Lobio
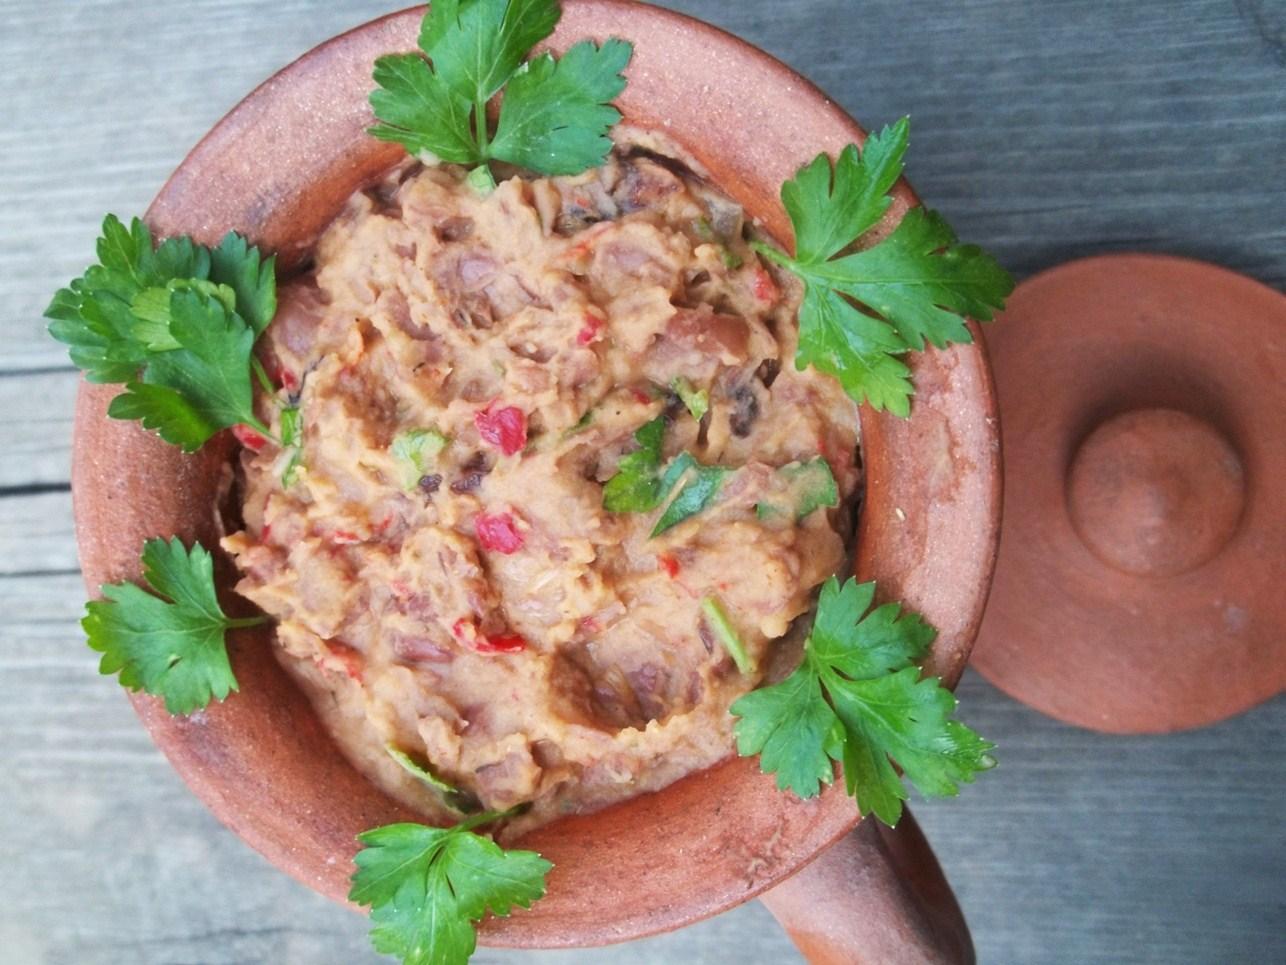
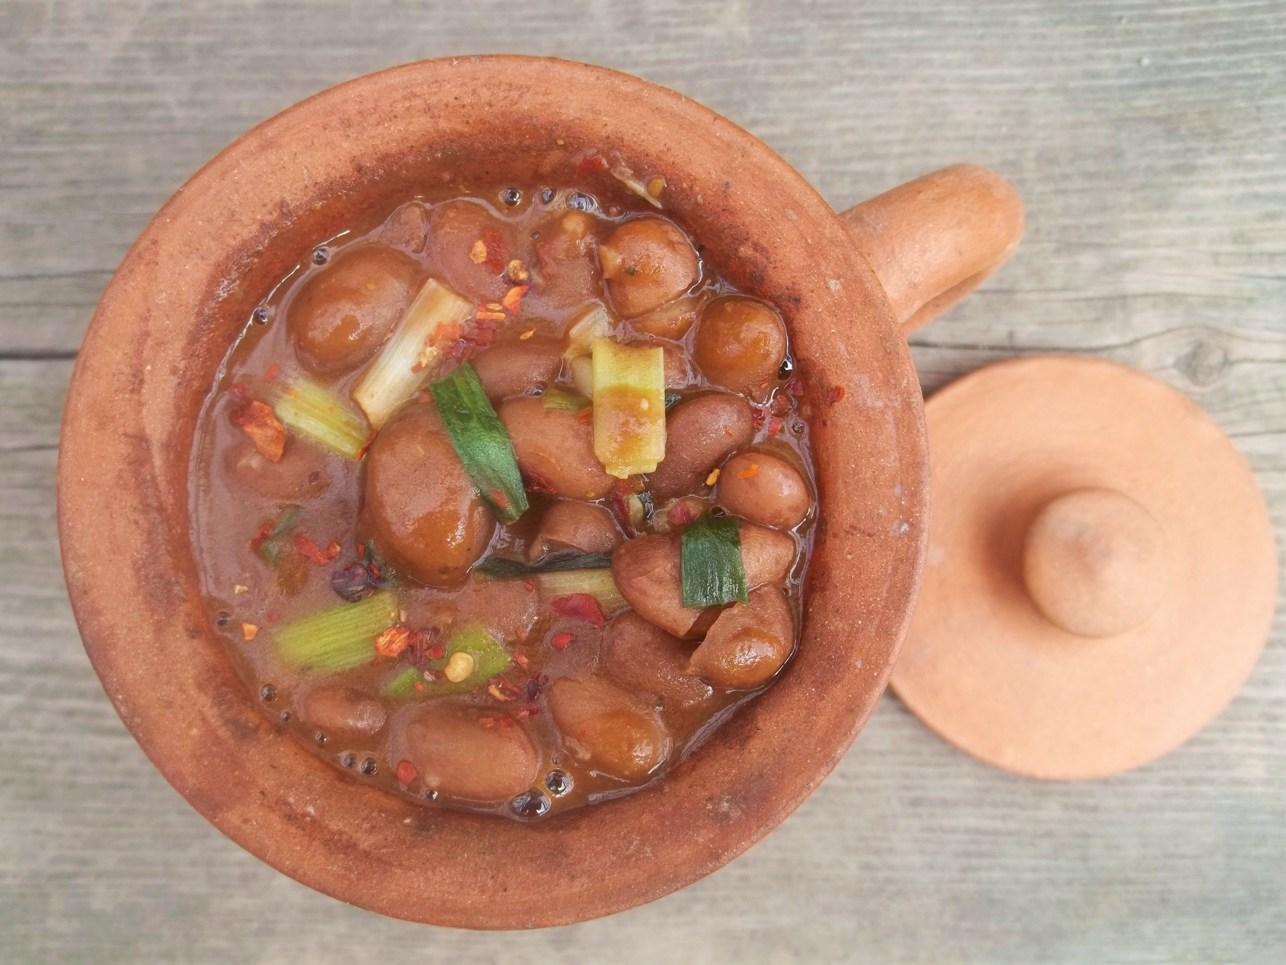
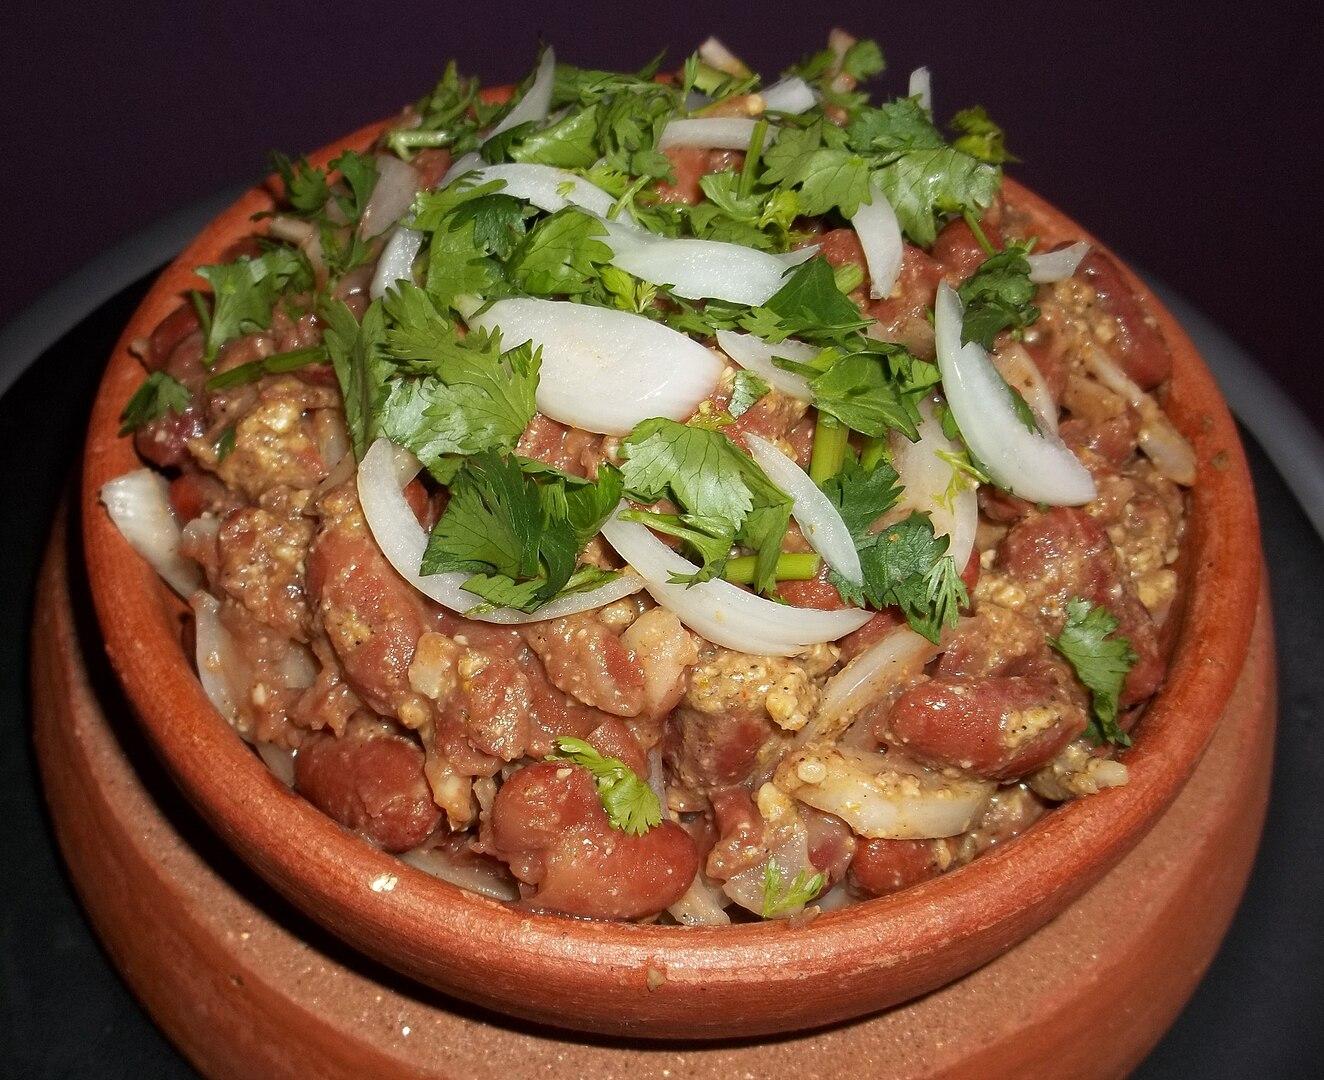
Also known as:
az - Azerbaijani: Lobio
bs - Bosnian: Lobio
cs - Czech: Lobio
de - German: Lobio
eo - Esperanto: Lobio
es - Spanish: Lobio
fi - Finnish: Lobio
fr - French: Lobio
he - Hebrew: מז'אווה לוביו
hy - Armenian: Լոբիո
ja - Japanese: ロビオ
jv - Javanese: Lobio
kk - Kazakh: Лобио
ko - Korean: 로비오
ku - Kurdish: Lobiyo
nl - Dutch: Lobio
pl - Polish: Lobio
pt - Portuguese: Lobio
ru - Russian: Лобио
rue - Rusyn: Лобіо
sk - Slovak: Lobio
sl - Slovenian: Lobio
tr - Turkish: Lobio
uk - Ukrainian: Лобіо
uz - Uzbek: Lobio
zh - Chinese: 羅比奧
Category: stew (beans stew)
Cuisine: Georgian
Associated cuisines: Georgian
Area: Georgia
Countries: Georgia
Region: Western Asia, , , ,
The dish is composed of various kinds of prepared beans (cooked or stewed), containing coriander, walnuts, garlic and onion.